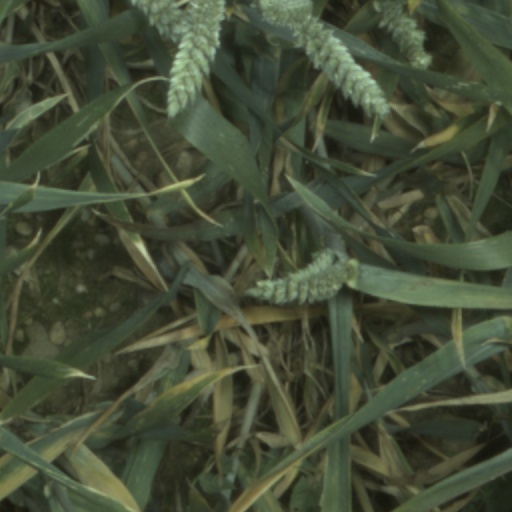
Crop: wheat